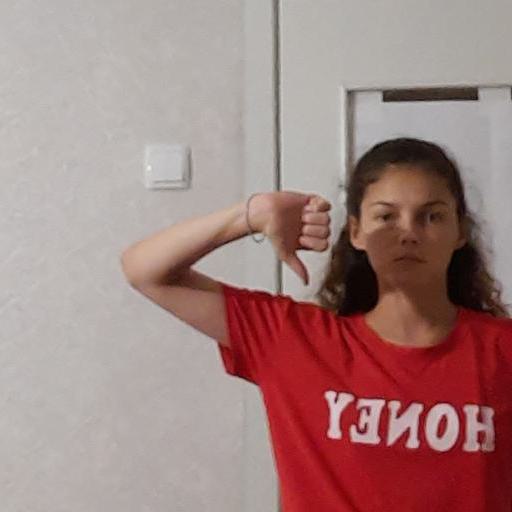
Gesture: dislike